Gołdap

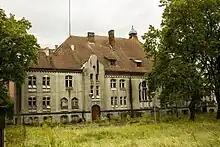
Former Officers' Mess

During World War I Goldap was a scene of fierce fighting on the Eastern Front, which passed through the town twice. As a result, it was almost completely destroyed. The town was rebuilt, and soon after the war ended it reached a similar number of inhabitants it had had before. It was occupied by the Russian army from the 18 August to 10 September 1914, and again from 5 November 1914 to 11 February 1915.